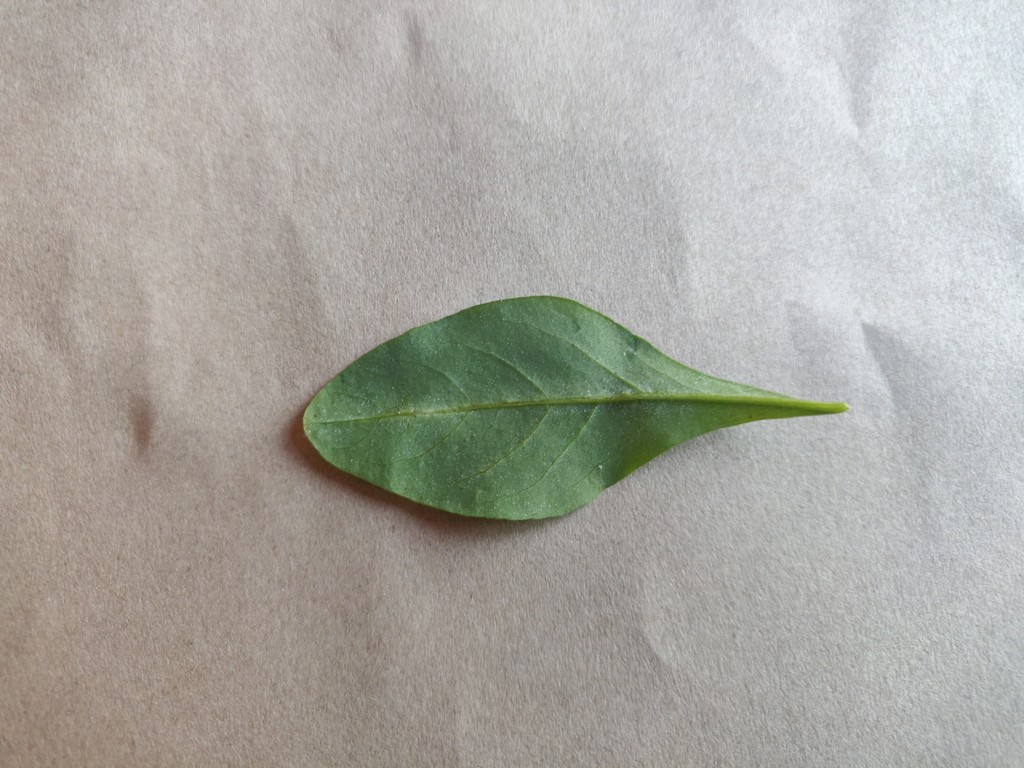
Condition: Healthy
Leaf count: single
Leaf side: back